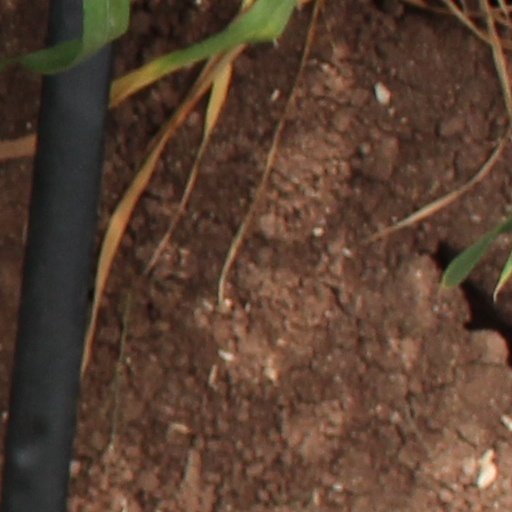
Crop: wheat